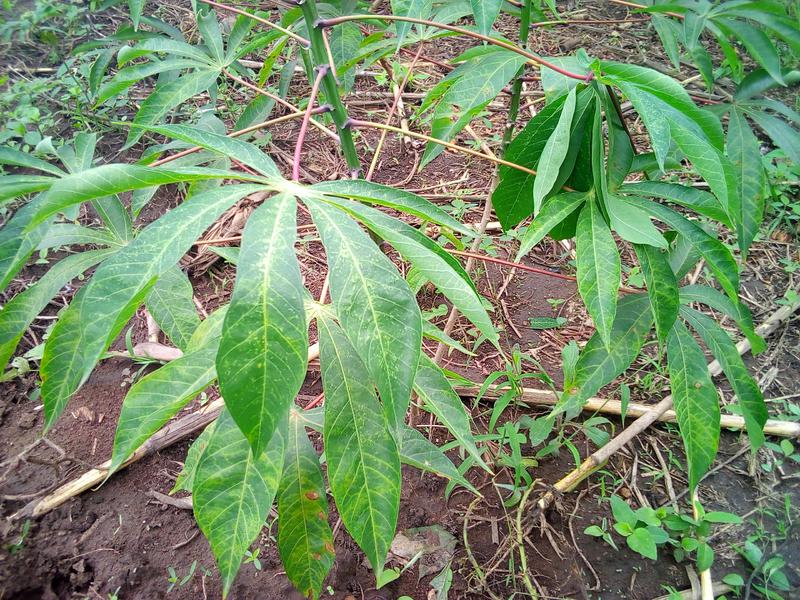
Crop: cassava
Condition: brown_streak_disease